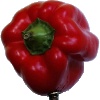
Label: Pepper Red 1